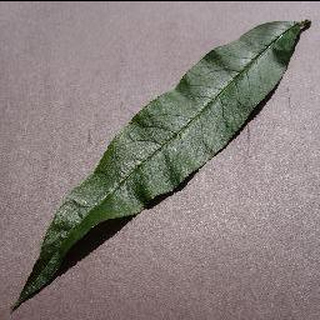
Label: healthy_peach